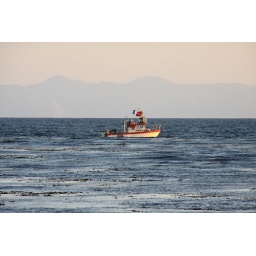
a coast guard boat (catalina island is in the background)